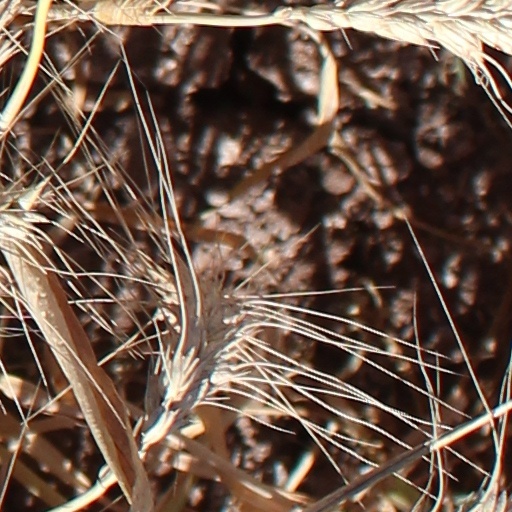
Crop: wheat